Question: Please indicate a possible affordance area of the drink_with_bottle that can be used for holding
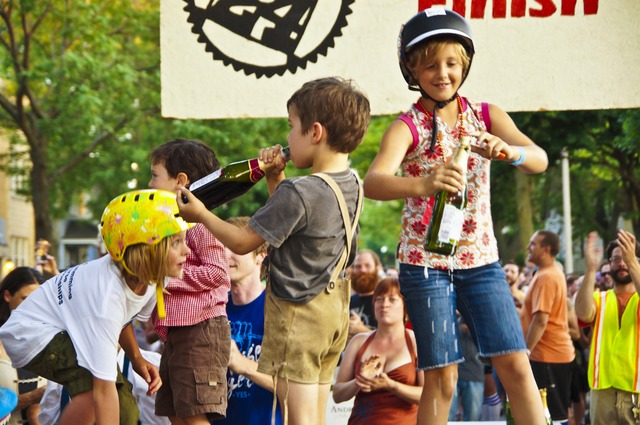
Answer: [425.5, 131.5, 471.5, 252.5]